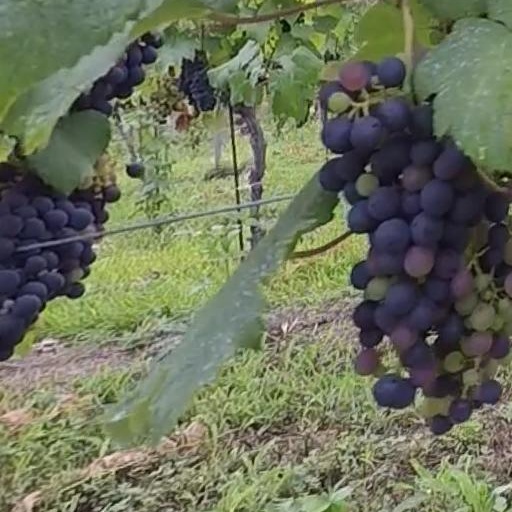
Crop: grape